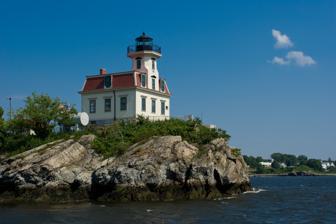
Building: Pomham Rocks Light
Country: United States of America
Year built: 1871
Lighthouse Pomham Rocks Light Pomham Rocks Light in 2007, viewed from a boat. Location Riverside Rd., East Providence, Rhode Island Coordinates 41°46′39.062″N 71°22′10.394″W / 41.77751722°N 71.36955389°W / 41.77751722; -71.36955389 Tower Constructed 1871 Foundation Stone Construction Wood Automated 1974 Height 12 m (39 ft) Shape Octagonal on square house Markings White with black lantern and red roof on house Heritage National Register of Historic Places listed place Fog signal none Light First lit 1871 Deactivated 1974-2006 Focal height 67 feet (20 m) Lens 6th order Fresnel lens (original), 9.8 inches (250 mm) (current) Range 6 nautical miles (11 km; 6.9 mi) Characteristic Fixed Red Pomham Rocks Light Station U.S. National Register of Historic Places Area 0.5 acres (0.20 ha) Architect Albert Dow MPS Lighthouses of Rhode Island TR (AD) NRHP reference No. 79000001 Added to NRHP July 09, 1979 Pomham Rocks Light (also known as "Pomham Lighthouse") is a historic lighthouse in the Providence River about 200 yards (180 m) off the shoreline of the Riverside neighborhood of the city of East Providence, Rhode Island . It is the northernmost lighthouse in Narragansett Bay . History The light was established in 1871. The light was one of a group of New England lighthouses built to the same plan after an award-winning design by Vermont architect Albert Dow. Nearly identical lights were constructed at Sabin Point , Rose Island , Esopus Meadows Light and Colchester Reef . The lighthouse was decommissioned in 1974, and its antique fourth-order fresnel lens donated to the Custom House Maritime Museum in Massachusetts. The lighthouse was sold to a private family in 1974. In 1980 it was acquired by ExxonMobil , which operates a fuel terminal nearby. In 2010, ExxonMobil donated the building and island to the American Lighthouse Foundation, the parent organization of the Friends of Pomham Rocks Lighthouse. Friends of Pomham Rocks Lighthouse The Friends of Pomham Rocks Lighthouse was formed in 2004. In 2006, the group restored the exterior and installed a new LED navigational light. When the group acquired ownership of the lighthouse from ExxonMobil in 2010, the floor was completely rotted and the tower was leaning 7 degrees off center. The stairs were crooked, and the tower would sway in the wind. The Friends raised over $1.5 million to restore the building. The group installed a new floor, restored electricity to the island, and acquired a dedicated boat, among other repairs. In 2021, the original 2.5-foot tall fourth-order fresnel lens was restored and returned to the lighthouse, in time to mark the light's 150th anniversary. The lens is displayed inside the lighthouse building for visitors. List of keepers C.H. Salisbury (1871 – 1893) Mary A. Salisbury (1893) Nathaniel Dodge (1893 – 1898) Thomas S. Fishburne (1898 – 1908) Adolf H. Aronson (1908 – 1937) William James Howard (1937 – 1951) Howard B. Beebe (1951 – 1956) Unknown (1956-1971) Dennis Tardiff (1971 – 1974) Image capture on March 23, 2018 Viewed from the air Pomham Rocks Light in 2008 with sewage treatment plant in foreground 1905 postcard See also National Register of Historic Places listings in Providence County, Rhode Island Wikimedia Commons has media related to Pomham Rocks Light . References